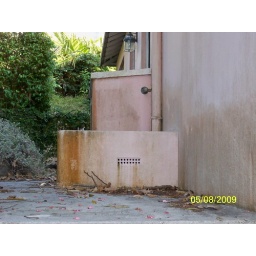
side of house by kitchen